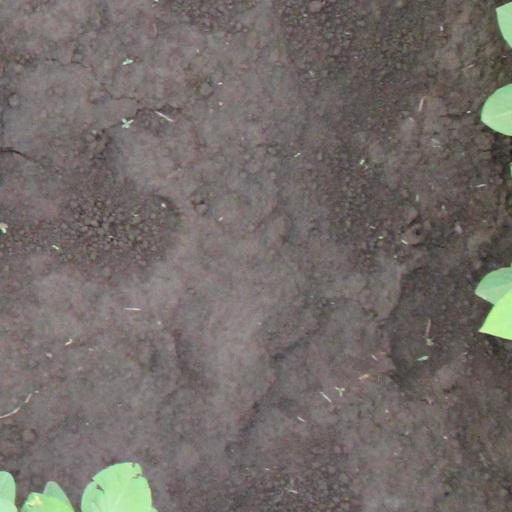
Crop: soybean